List of Kirsten Dunst performances

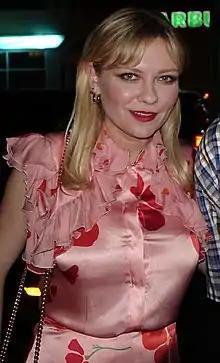
Dunst in 2017

Kirsten Dunst began her career as a child actress, appearing in small roles in Woody Allen's "New York Stories" (1989) and Brian De Palma's "The Bonfire of the Vanities" (1990). At age 12, she garnered widespread recognition for her portrayal of Claudia in the 1994 film adaptation of "Interview with the Vampire", which earned her various critical accolades, including a Golden Globe nomination for Best Supporting Actress. Also in 1994, she portrayed young Amy March in the film adaptation of "Little Women". She subsequently had roles in the youth fantasy films "Jumanji" (1995) and "Small Soldiers" (1998).